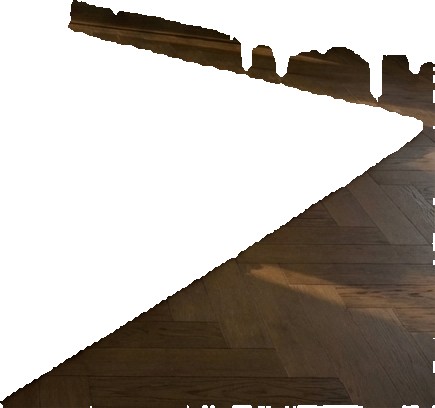
Surface category: floors